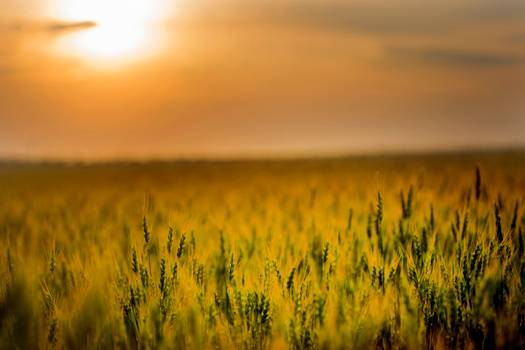
Label: No Watermark